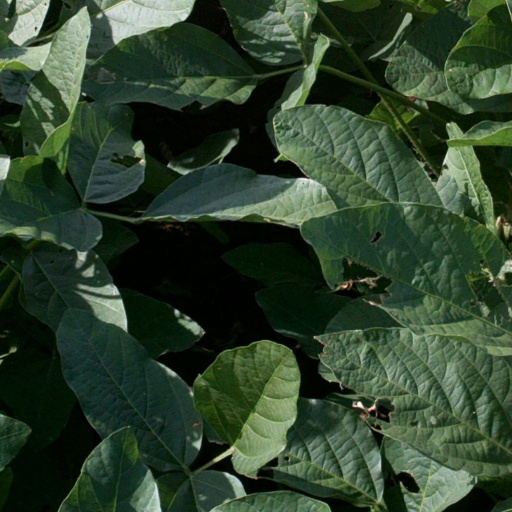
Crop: soybean